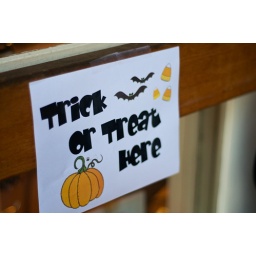
All of the downtown SLO businesses that participated in the fun had a sign in their window or door like this.